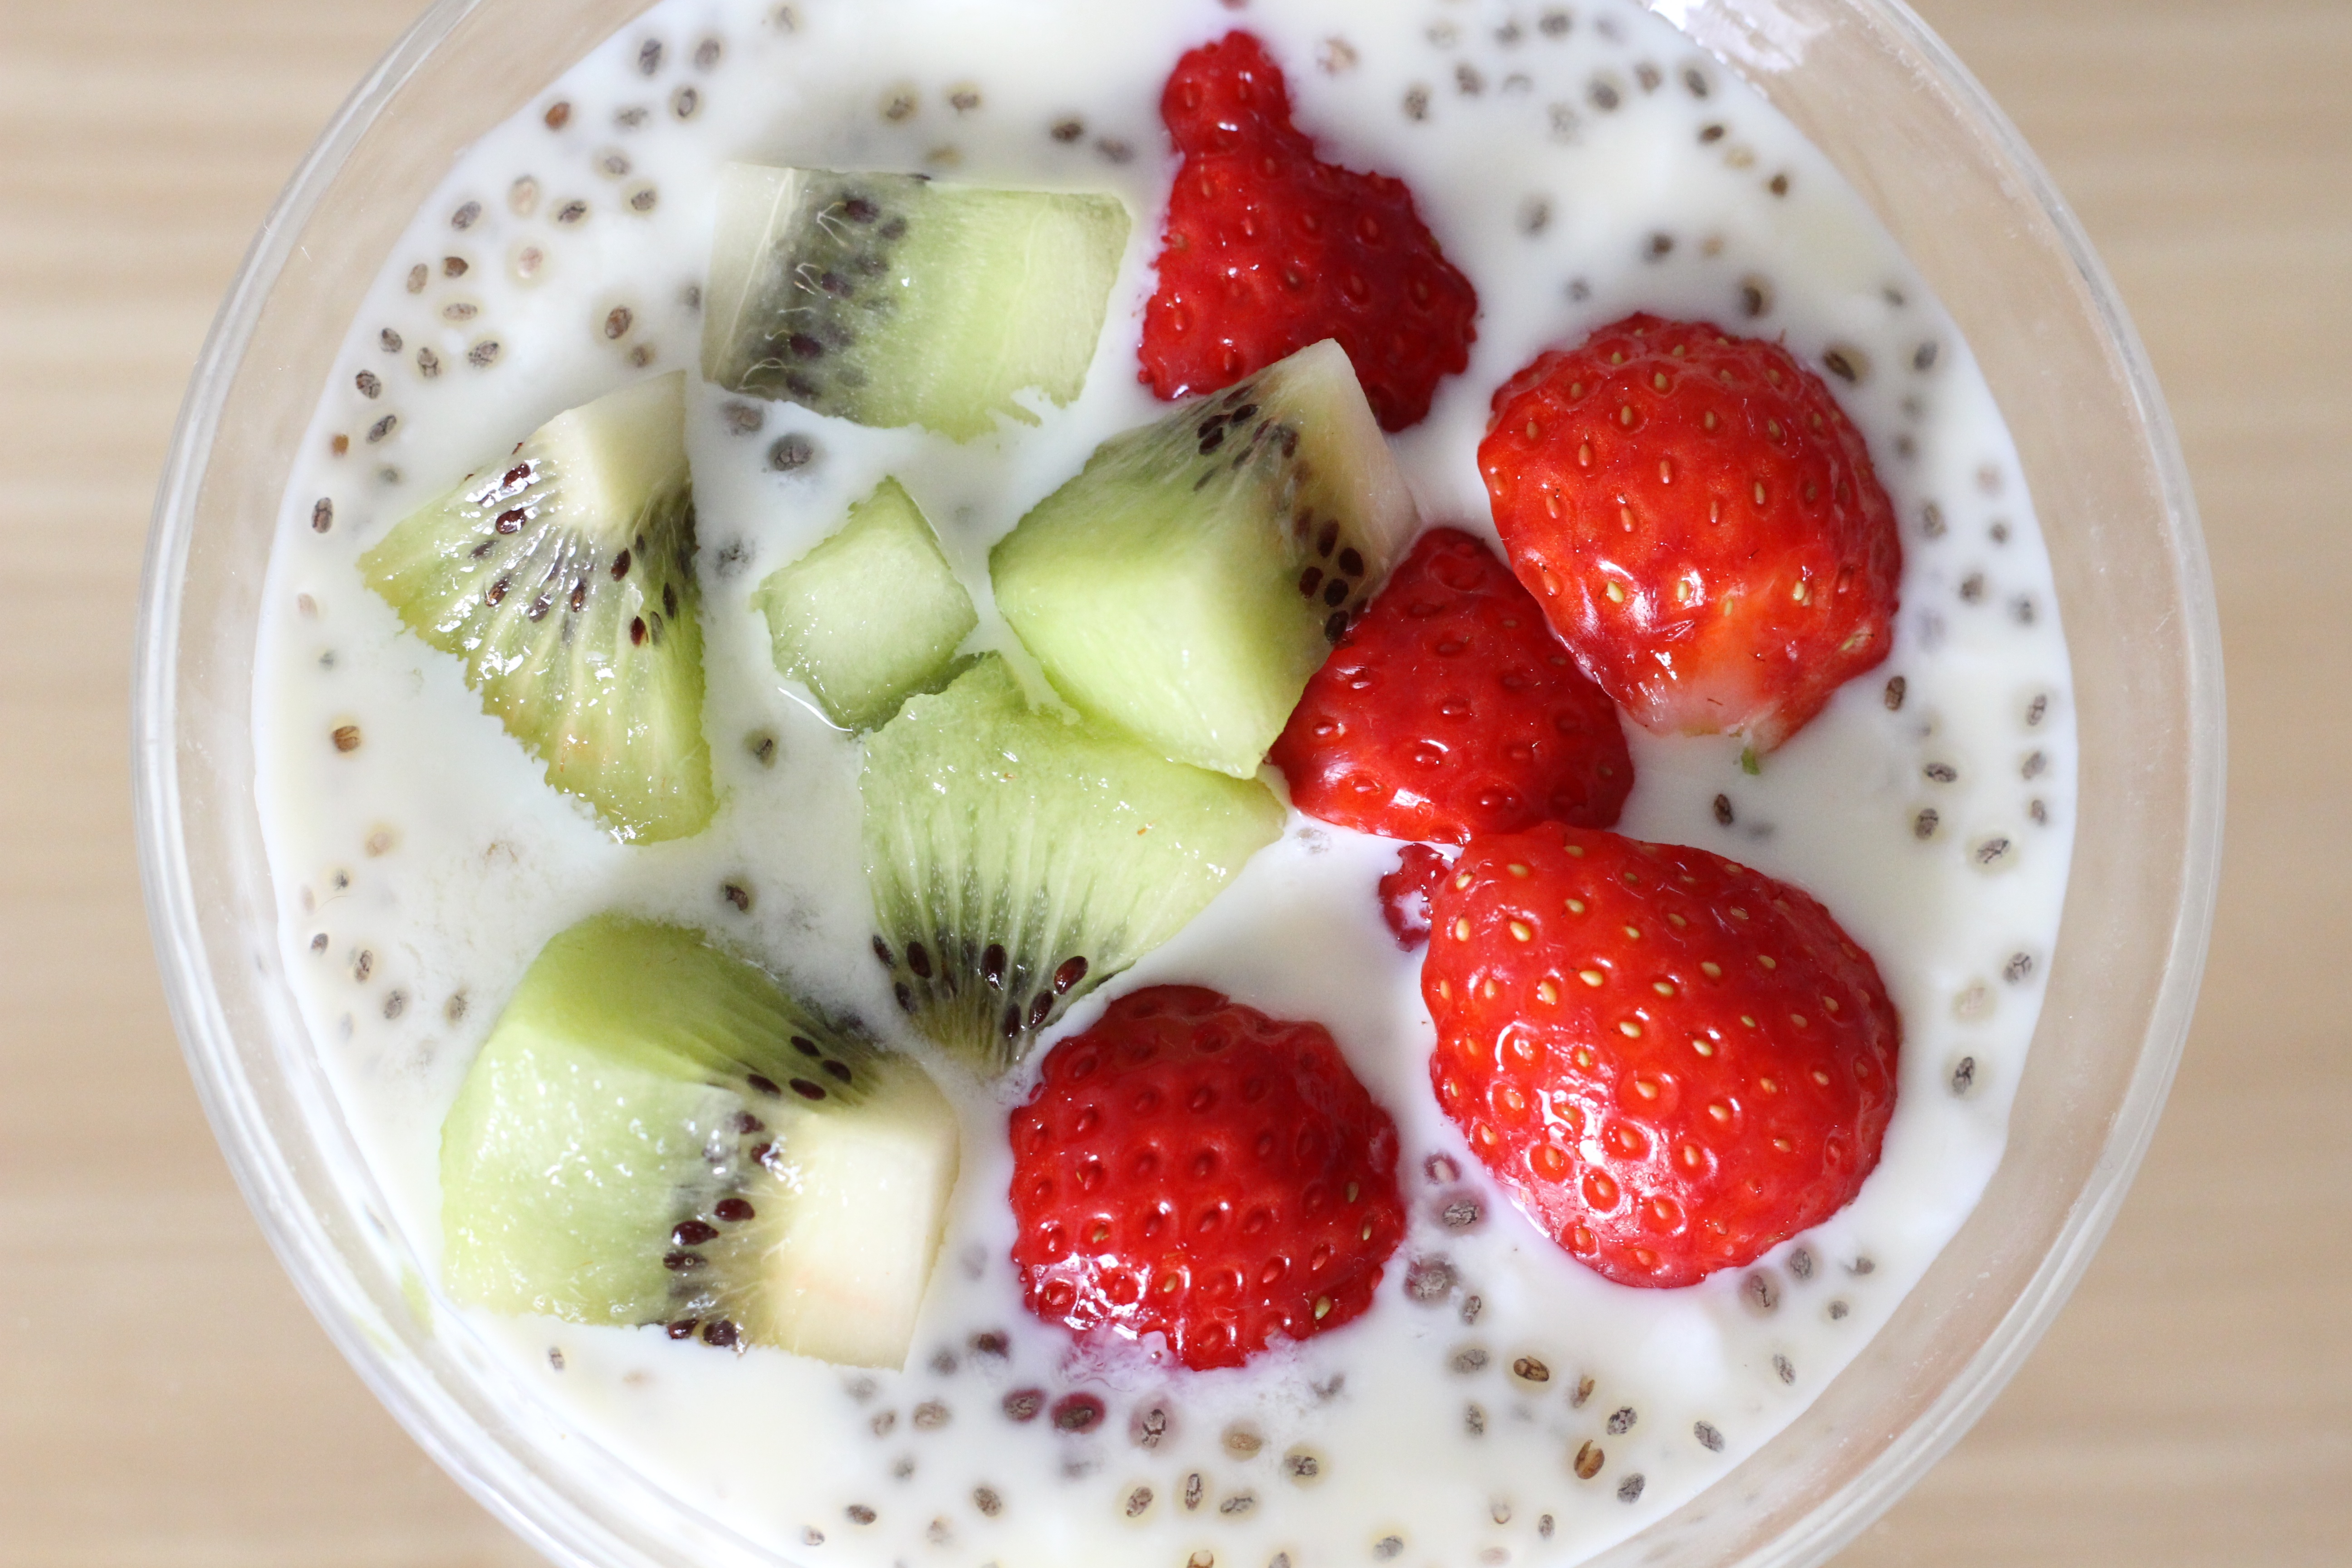
plant, fruit, dish, meal, food, red, produce, breakfast, dessert, dairy product, strawberry, yogurt, strawberries, suites, chia seeds, pavlova, frege